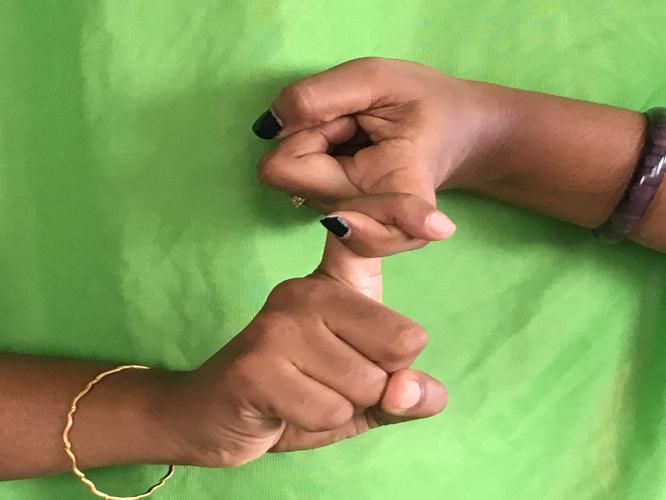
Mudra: Pasha
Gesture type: double_hand